Jon Syverson

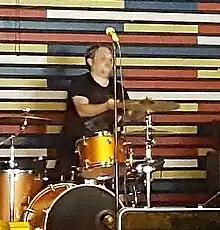
Syverson performing in 2017

Jonathan Alan Syverson (born August 21, 1980) is an American musician and songwriter, best known as the drummer of the rock band Daughters since 2002. He has also handled drumming duties for As the Sun Sets and The Color of Violence, and more recently Unsane. Recently Jon also joined up with another Providence band called Snowbird. Snowbird has Jon on drums along with Steve Murphy.